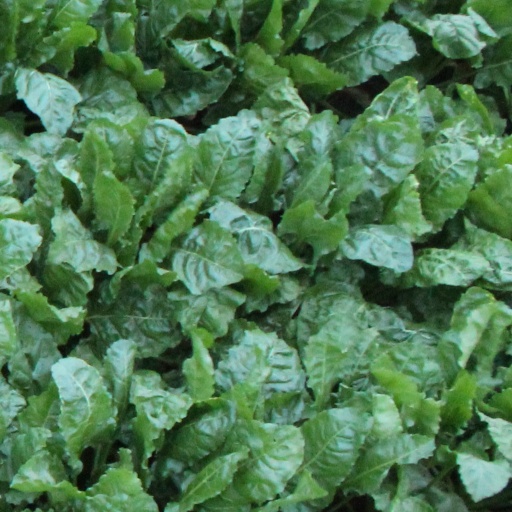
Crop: sugar beet